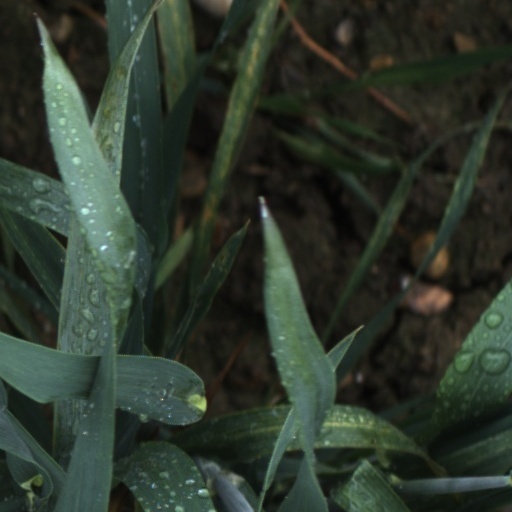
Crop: wheat